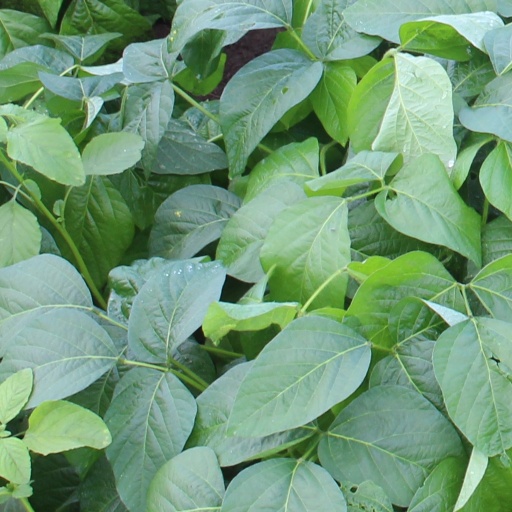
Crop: soybean